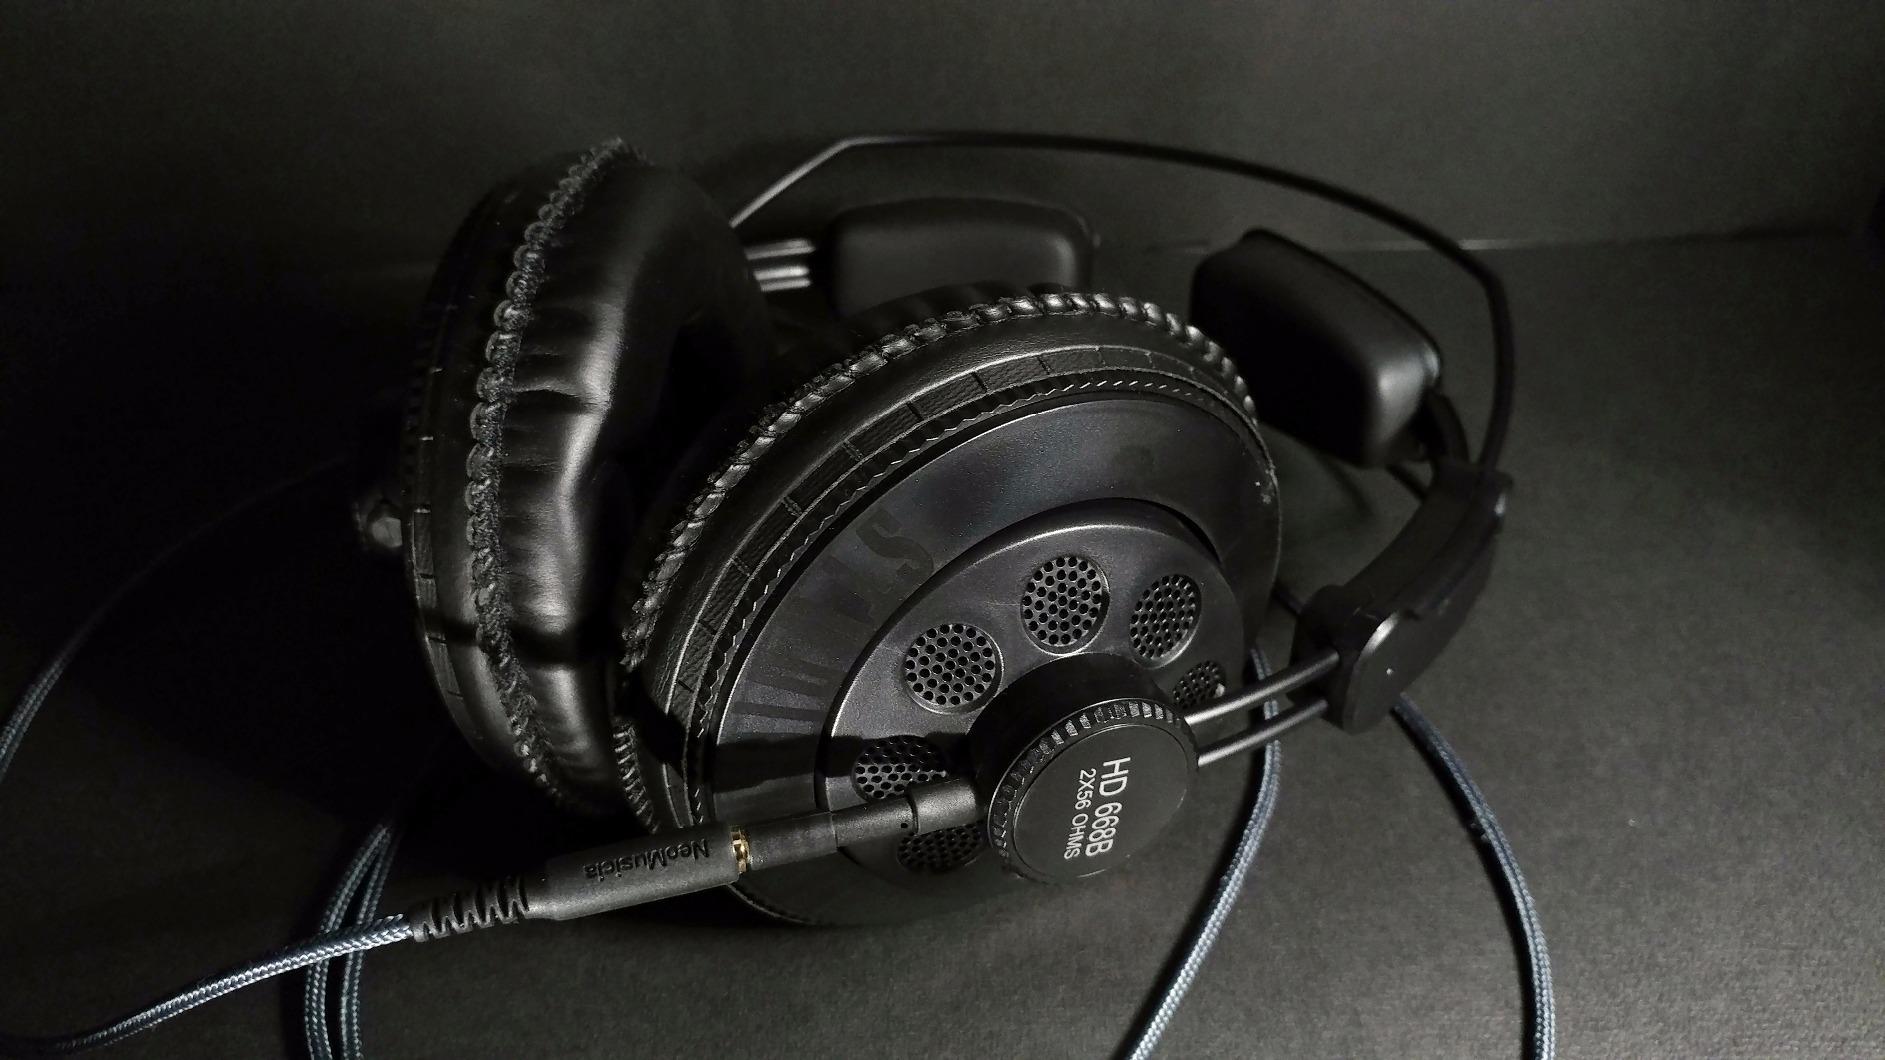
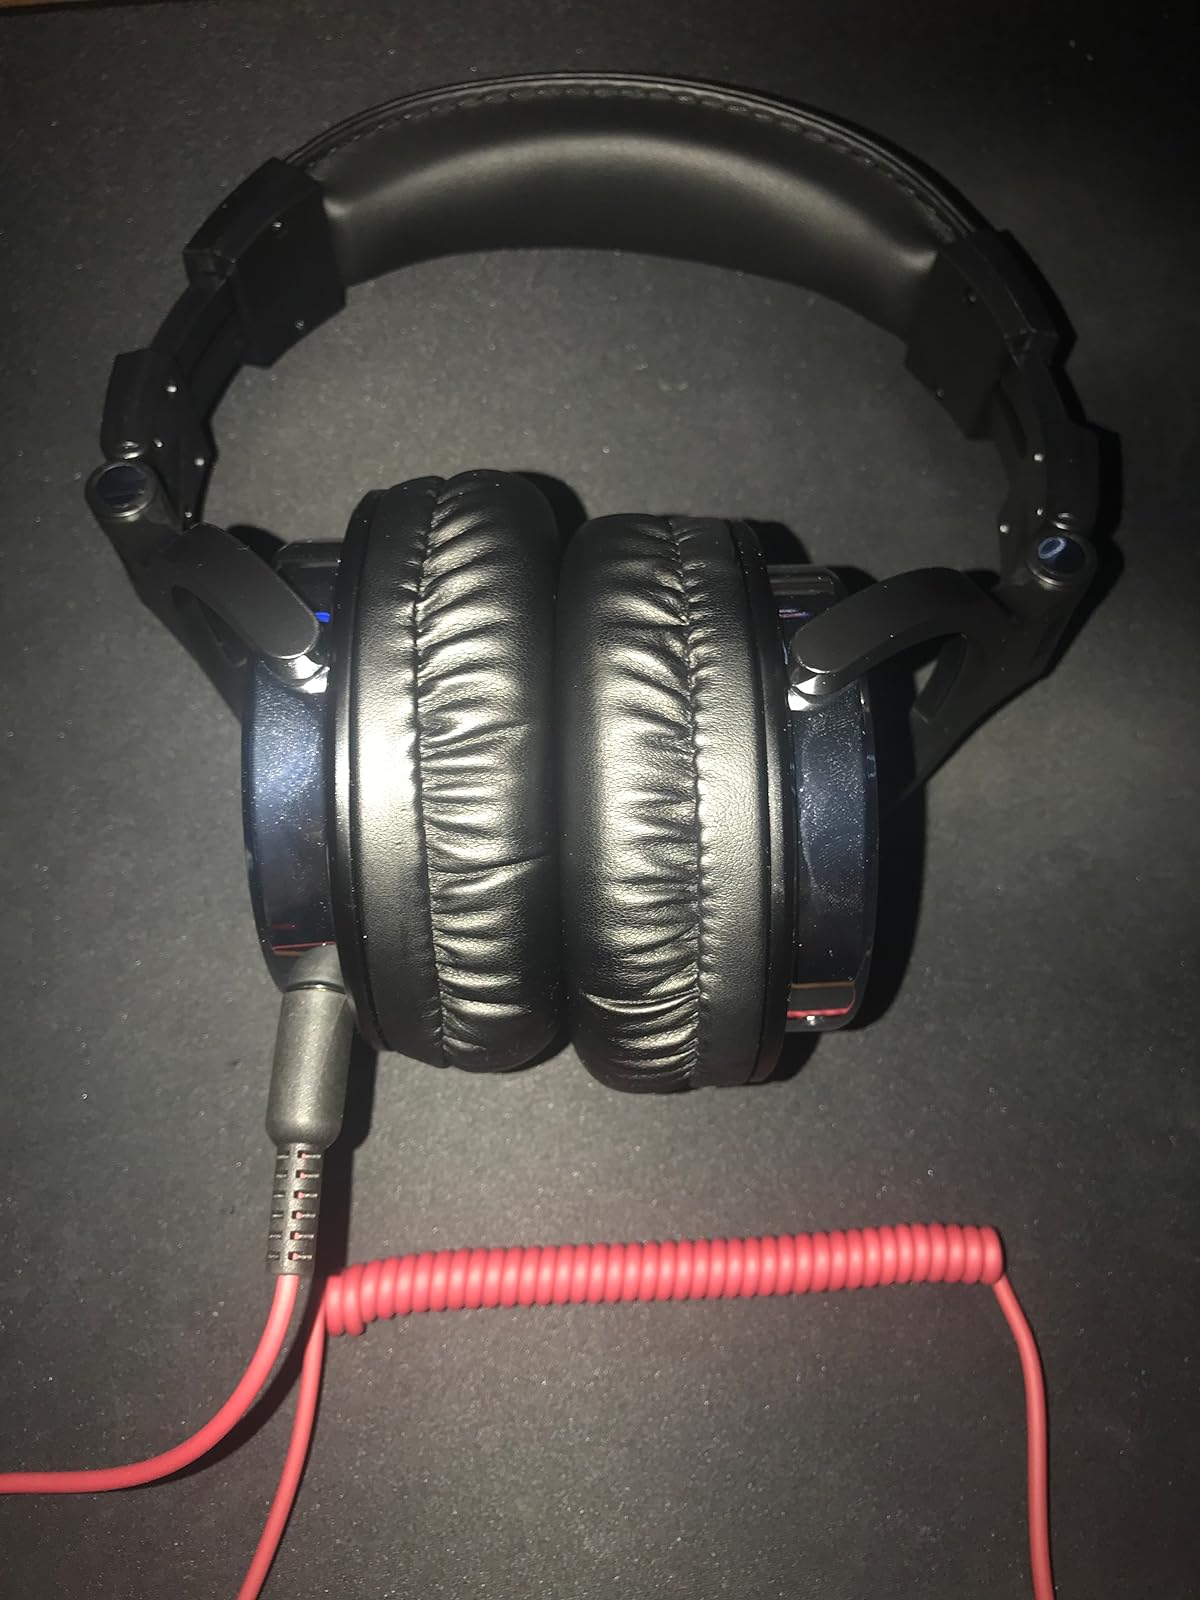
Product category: headphones
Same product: no